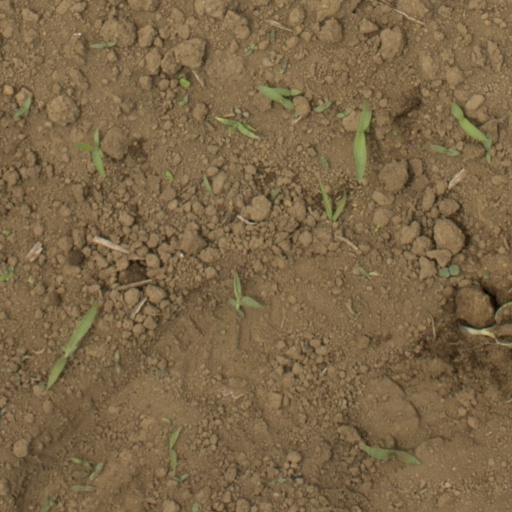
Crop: Jerusalem artichoke